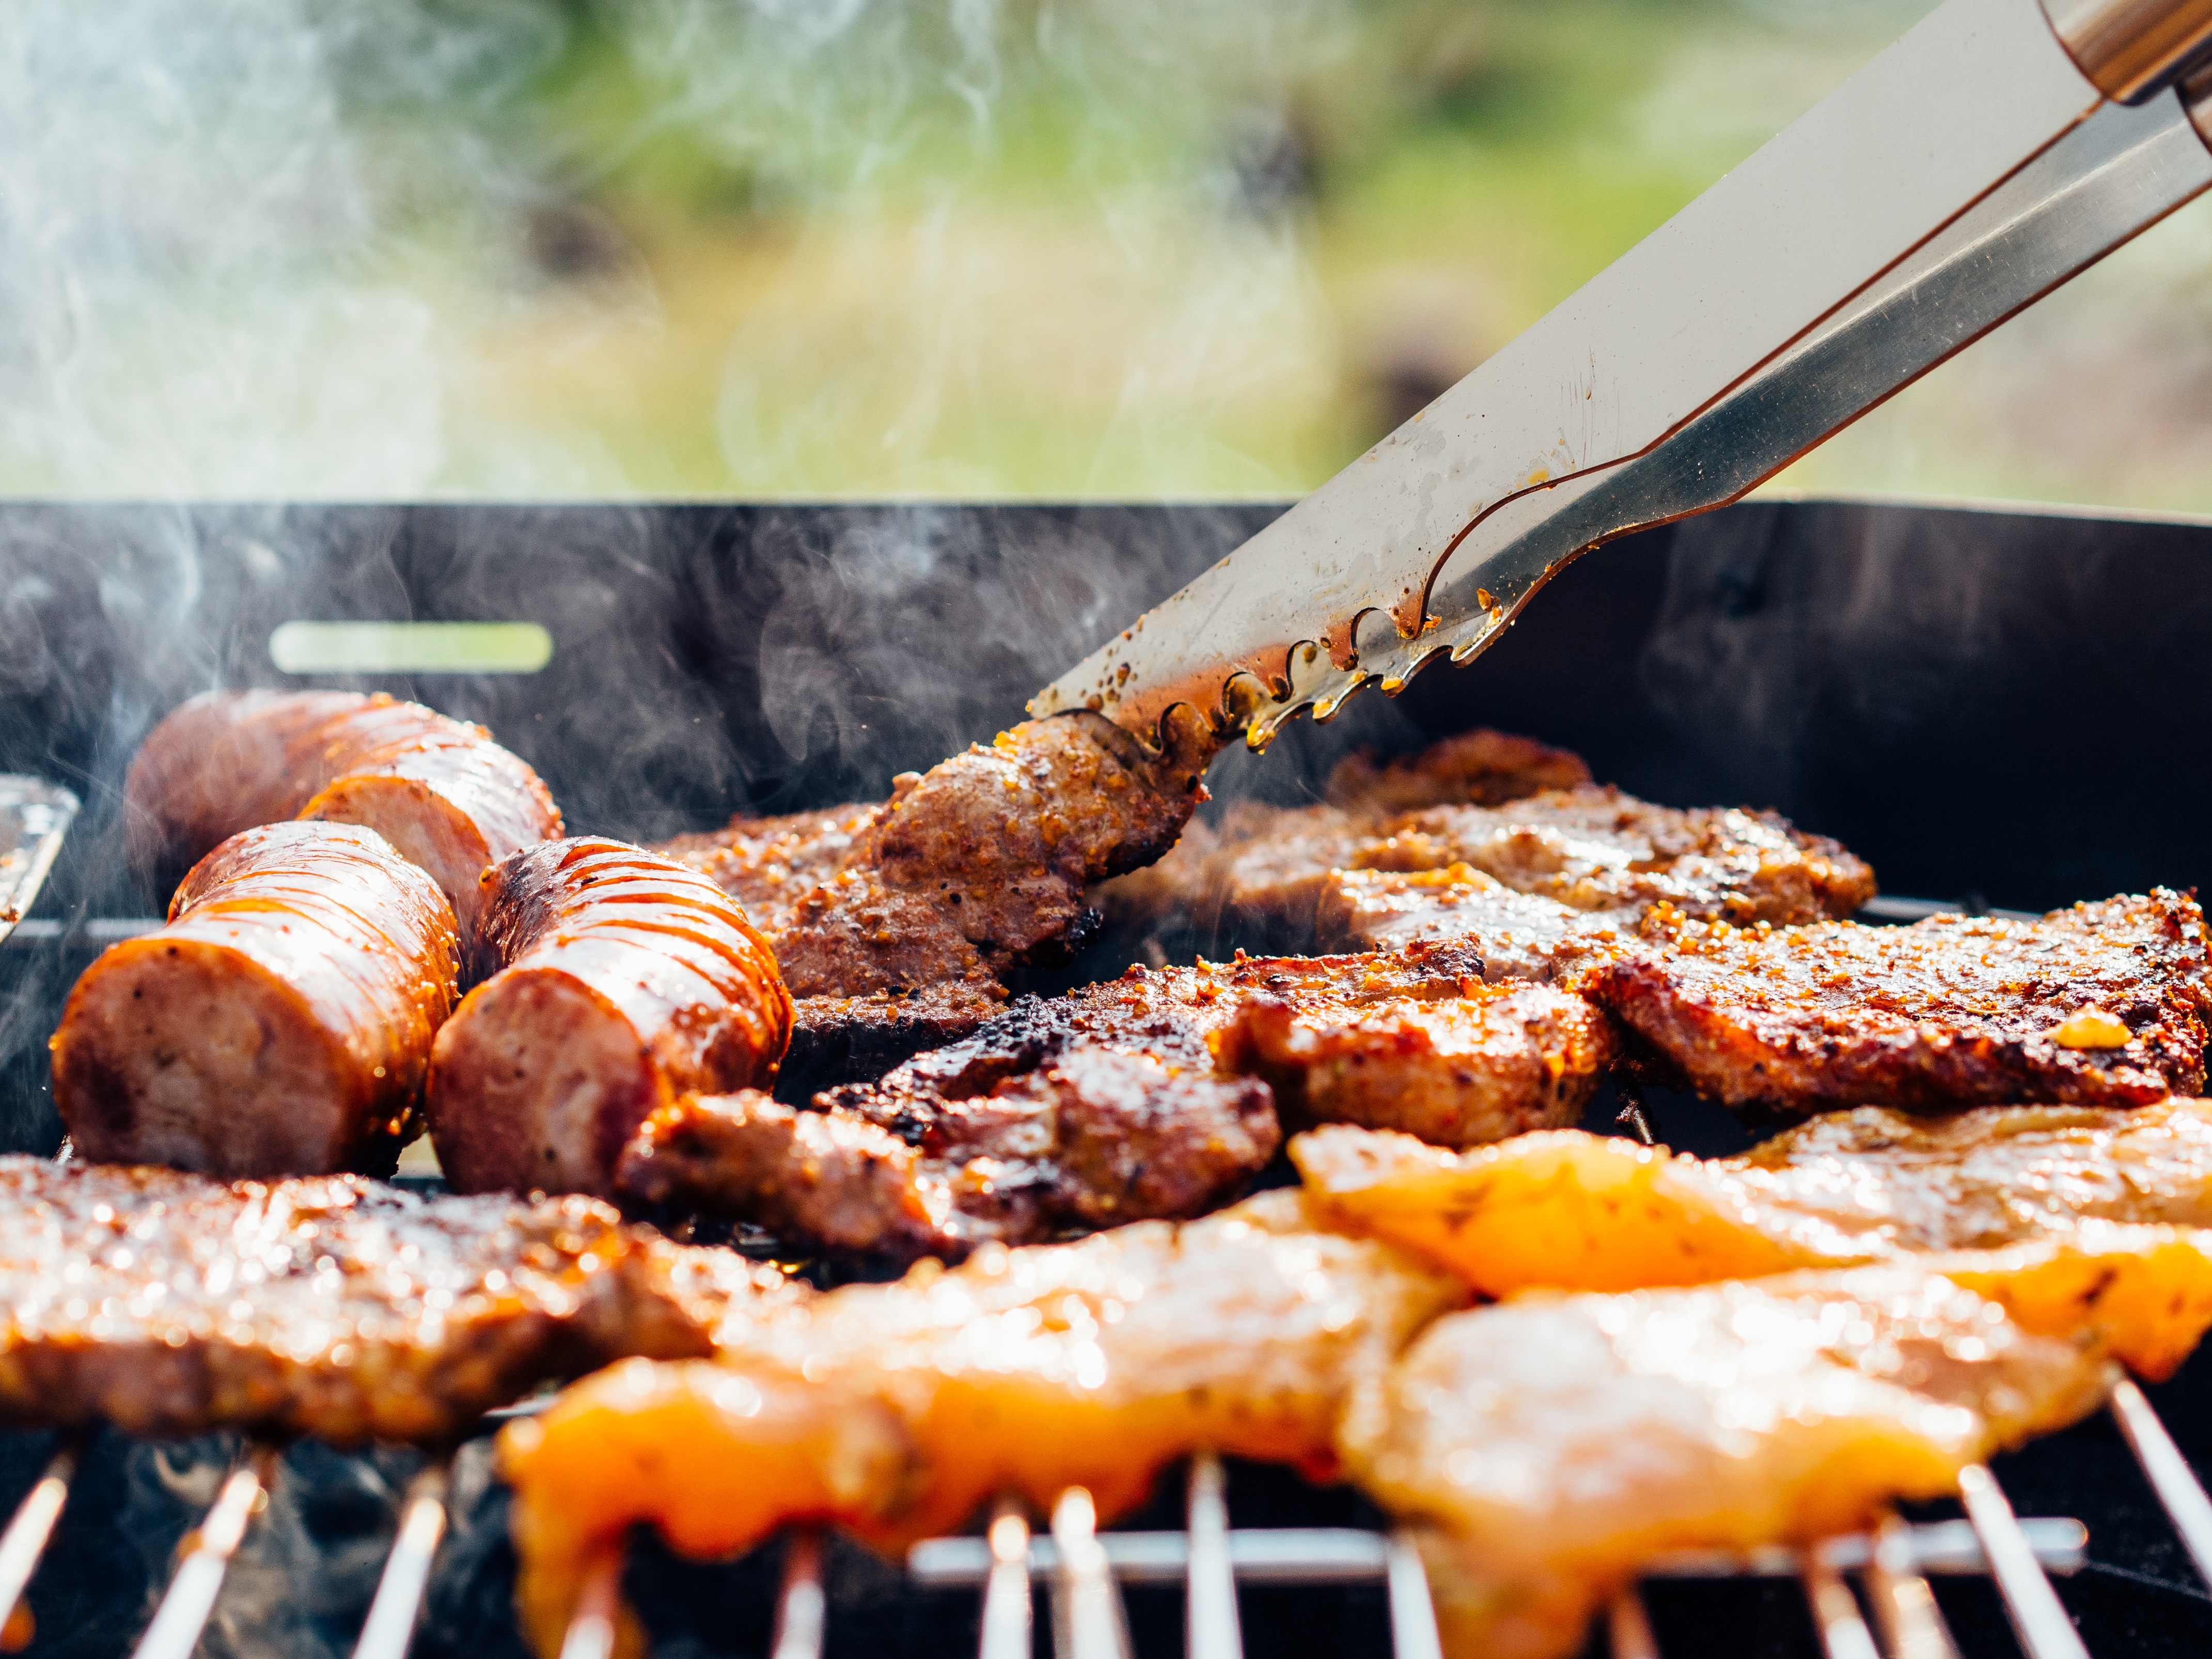
outdoor, summer, roast, dish, meal, food, cooking, fresh, bbq, fire, garden, baking, meat, barbecue, pork, cuisine, beef, chicken, steak, grill, sausage, dinner, hot, party, roasting, skewer, grilling, barbecue grill, grilled food, human action, outdoor grill, churrasco food